Blue-and-yellow macaw

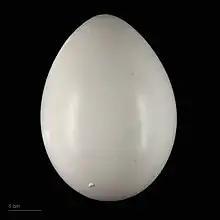
"Ara ararauna" – MHNT

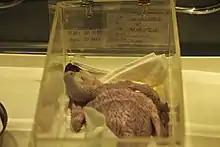
20-day-old blue-and-gold macaw

The blue-and-yellow macaw generally mates for life. They nest almost exclusively in dead palms and most nests are in "Mauritia flexuosa" palms. The female typically lays two or three eggs. The female incubates the eggs for about 28 days. One chick is dominant and gets most of the food; the others perish in the nest. Chicks fledge from the nest about 97 days after hatching. The male bird's color signals readiness for breeding. The brighter and bolder the colors, the better the chance of getting a mate.